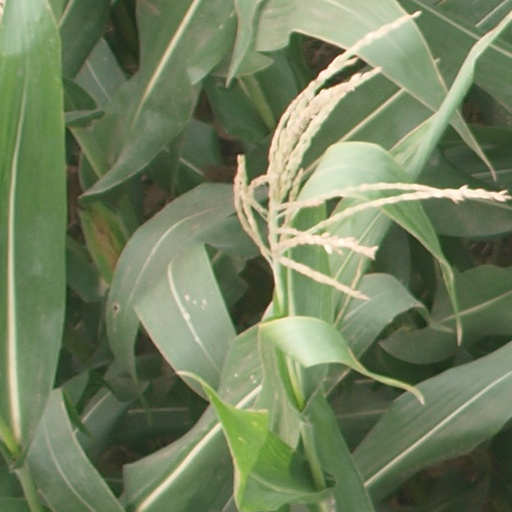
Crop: maize; corn